List of Game of Thrones characters

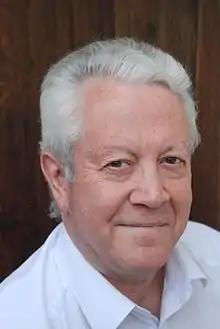
Paul Bentley

Harry Strickland (portrayed by Marc Rissman) was a captain of the Golden Company, hired by Cersei Lannister to defend King's Landing. Harry, alongside the company is ferried across the narrow sea by Euron Greyjoy. Upon his arrival in King's Landing, Harry informs Cersei of their lack of elephants. During the Battle of King's Landing, Harry is thrown of his horse by dragonfire and later is impaled by Grey Worm.